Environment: real
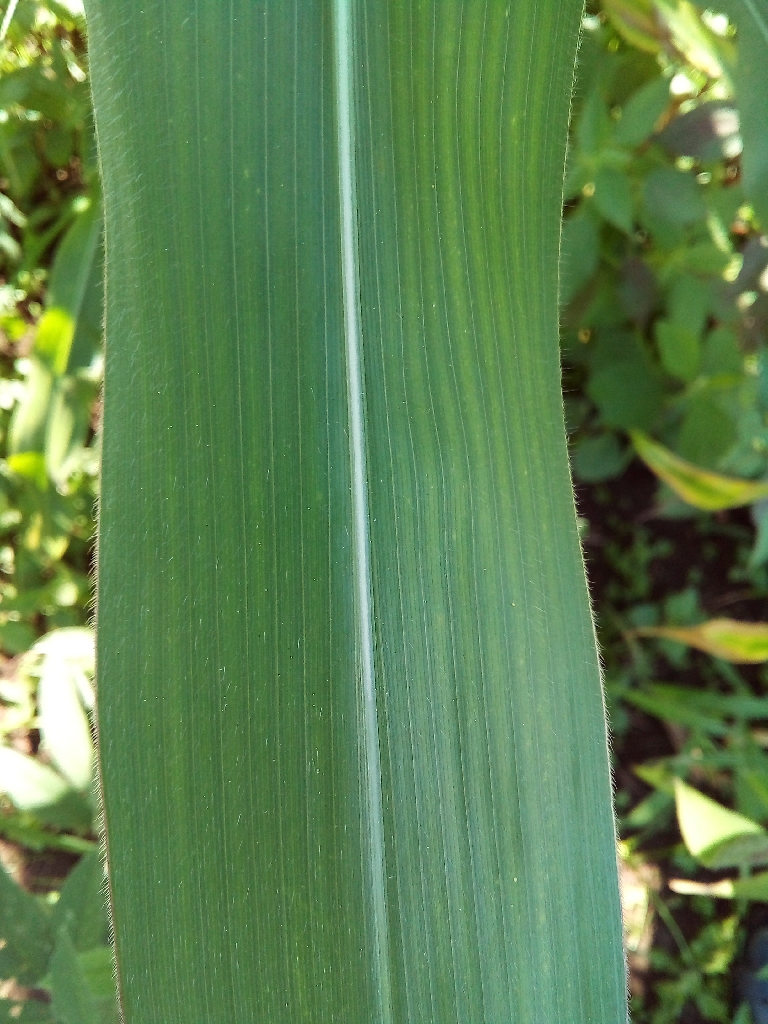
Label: healthy